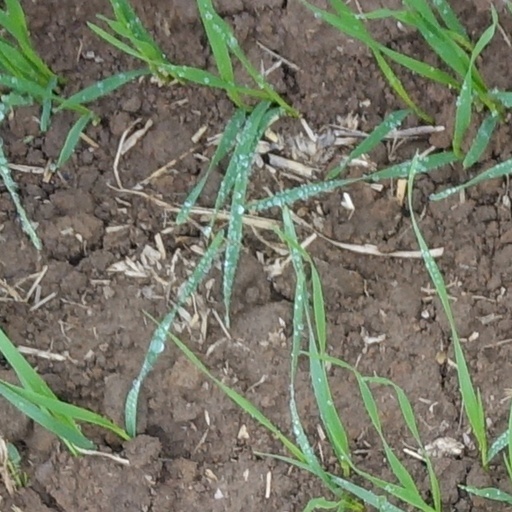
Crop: wheat